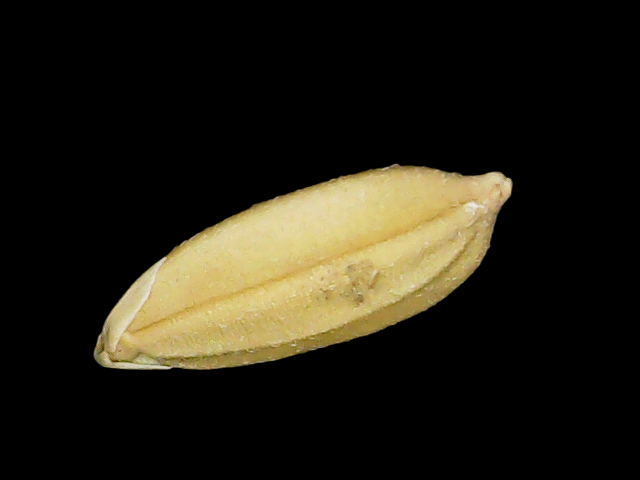
Rice variety: Binadhan08